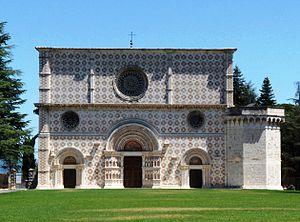
Palestrina - Prince de la Musique est un film musical de 2009, du réalisateur allemand Georg Brintrup. Le sujet traite de la vie et la musique de Giovanni Pierluigi da Palestrina, le très célèbre compositeur de musique sacrée de la renaissance italienne. Il est le compositeur du XVIᵉ siècle de l’Ecole de Rome le plus connu. La musique de Palestrina dans le film est dirigée par Flavio Colusso et chantée par le groupe Ensemble Seicentesco de Rome. Le film est connu, également, sous les titres La Libération de la Musique et Die Befreiung der Musik, ce dernier pour ses présentations en Allemagne.
Le pardon célestinien ou grand pardon est un événement religieux et historique annuel célébré a L'Aquila, Italie, à la fin d'août. Il s'agit d'une célébration jubilaire catholique instaurée en 1294 par le pape Célestin V avec sa bulle Inter sanctorum solemnia.
Le tourisme en Italie est une activité importante de l'économie du pays. Il représente un haut revenu pour l'économie italienne ce qui lui permet de développer certains secteurs de l'économie comme les transports, les infrastructures, le commerce, les services et l'artisanat.
Saint Célestin V, né en 1209 ou au début de 1210 dans le Molise en Italie et mort le 19 mai 1296 à Fumone, était un moine-ermite italien appartenant à l'ordre des bénédictins. Il en fonda une nouvelle branche, qui prit par la suite le nom de célestins. Élu pape le 5 juillet 1294 à l'âge de 85 ans, il devient le 192ᵉ pape de l'Église catholique sous le nom de Célestin V, avant de renoncer à sa charge le 13 décembre de la même année. Il fut canonisé le 5 mai 1313.
L’Aquila ['la:kwila] est une ville italienne d'environ 69 400 habitants, chef-lieu de la province homonyme et capitale de la région des Abruzzes.
La Basilique Sainte-Marie de Collemaggio est une église catholique qui se trouve à L'Aquila, dans la province des Abruzzes en Italie.